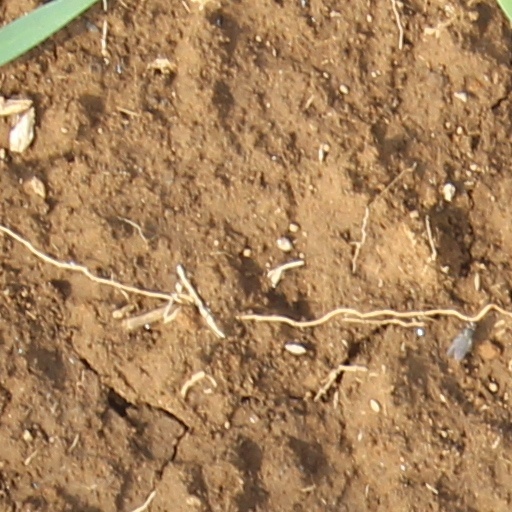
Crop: wheat